California State University

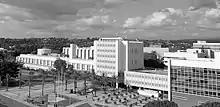
California State University, Fullerton was established in 1957.

Kerr explained in his memoirs: "The state did not need a higher education system where every component was intent on being another Harvard or Berkeley or Stanford." As he saw it, the problem with such "academic drift" was that state resources would be spread too thin across too many universities, all would be too busy chasing the "holy grail of elite research status" (in that state college faculty members would inevitably demand reduced teaching loads to make time for research) for any of them to fulfill the state colleges' traditional role of training teachers, and then "some new colleges would have to be founded" to take up that role. At the time, California already had too many research universities; it had only 9 percent of the American population but 15 percent of the research universities (12 out of 80). The language about joint programs and authorizing the state colleges to conduct some research was offered by Kerr at the last minute on December 18, 1959, as a "sweetener" to secure the consent of a then-wavering Dumke, the state colleges' representative on the Master Plan survey team.